Killing of Oscar Grant

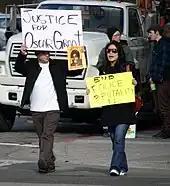
Protesters holding signs on January 8, 2009

Protesters organized several demonstrations and marches in the weeks following the shooting and during court hearings. Alice Huffman, state president of the NAACP, said there was little doubt the shooting was criminal. Many reporters and community organizers stated that racial issues played a role both in the killing and in the community response. Grant's family claimed that officers used racial slurs during the arrest. BART Police Chief Gary Gee remarked that the BART investigation had found no "nexus to race that provoked this to happen".